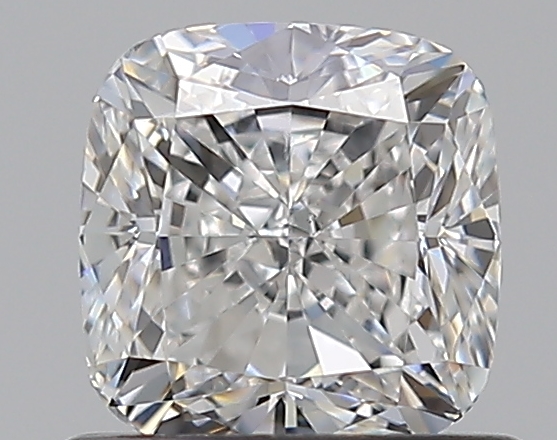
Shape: cushion
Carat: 0.75
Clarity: VS1
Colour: F
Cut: EX
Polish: EX
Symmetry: EX
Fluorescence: N
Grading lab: GIA
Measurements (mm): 5.11 x 4.98 x 3.39